Synodontis ocellifer

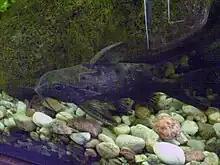
"Synodontis ocellifer" in an aquarium

Synodontis ocellifer, known as the ocellated synodontis, is a species of upside-down catfish native to the rivers of northern and western Africa. It has been reported in 10 countries, including Burkina Faso, Cameroon, Chad, Gambia, Ghana, Guinea, Mali, Niger, Nigeria, and Senegal. It was first described by Belgian-British zoologist George Albert Boulenger in 1900, from specimens collected in Kunchow Creek, in Gambia. The species name "ocellifer" comes from the Latin word "ocellus", meaning "eye", and the Latin word "ifer", meaning "to carry", which refers to the black spots, possibly with white centers found on the sides.